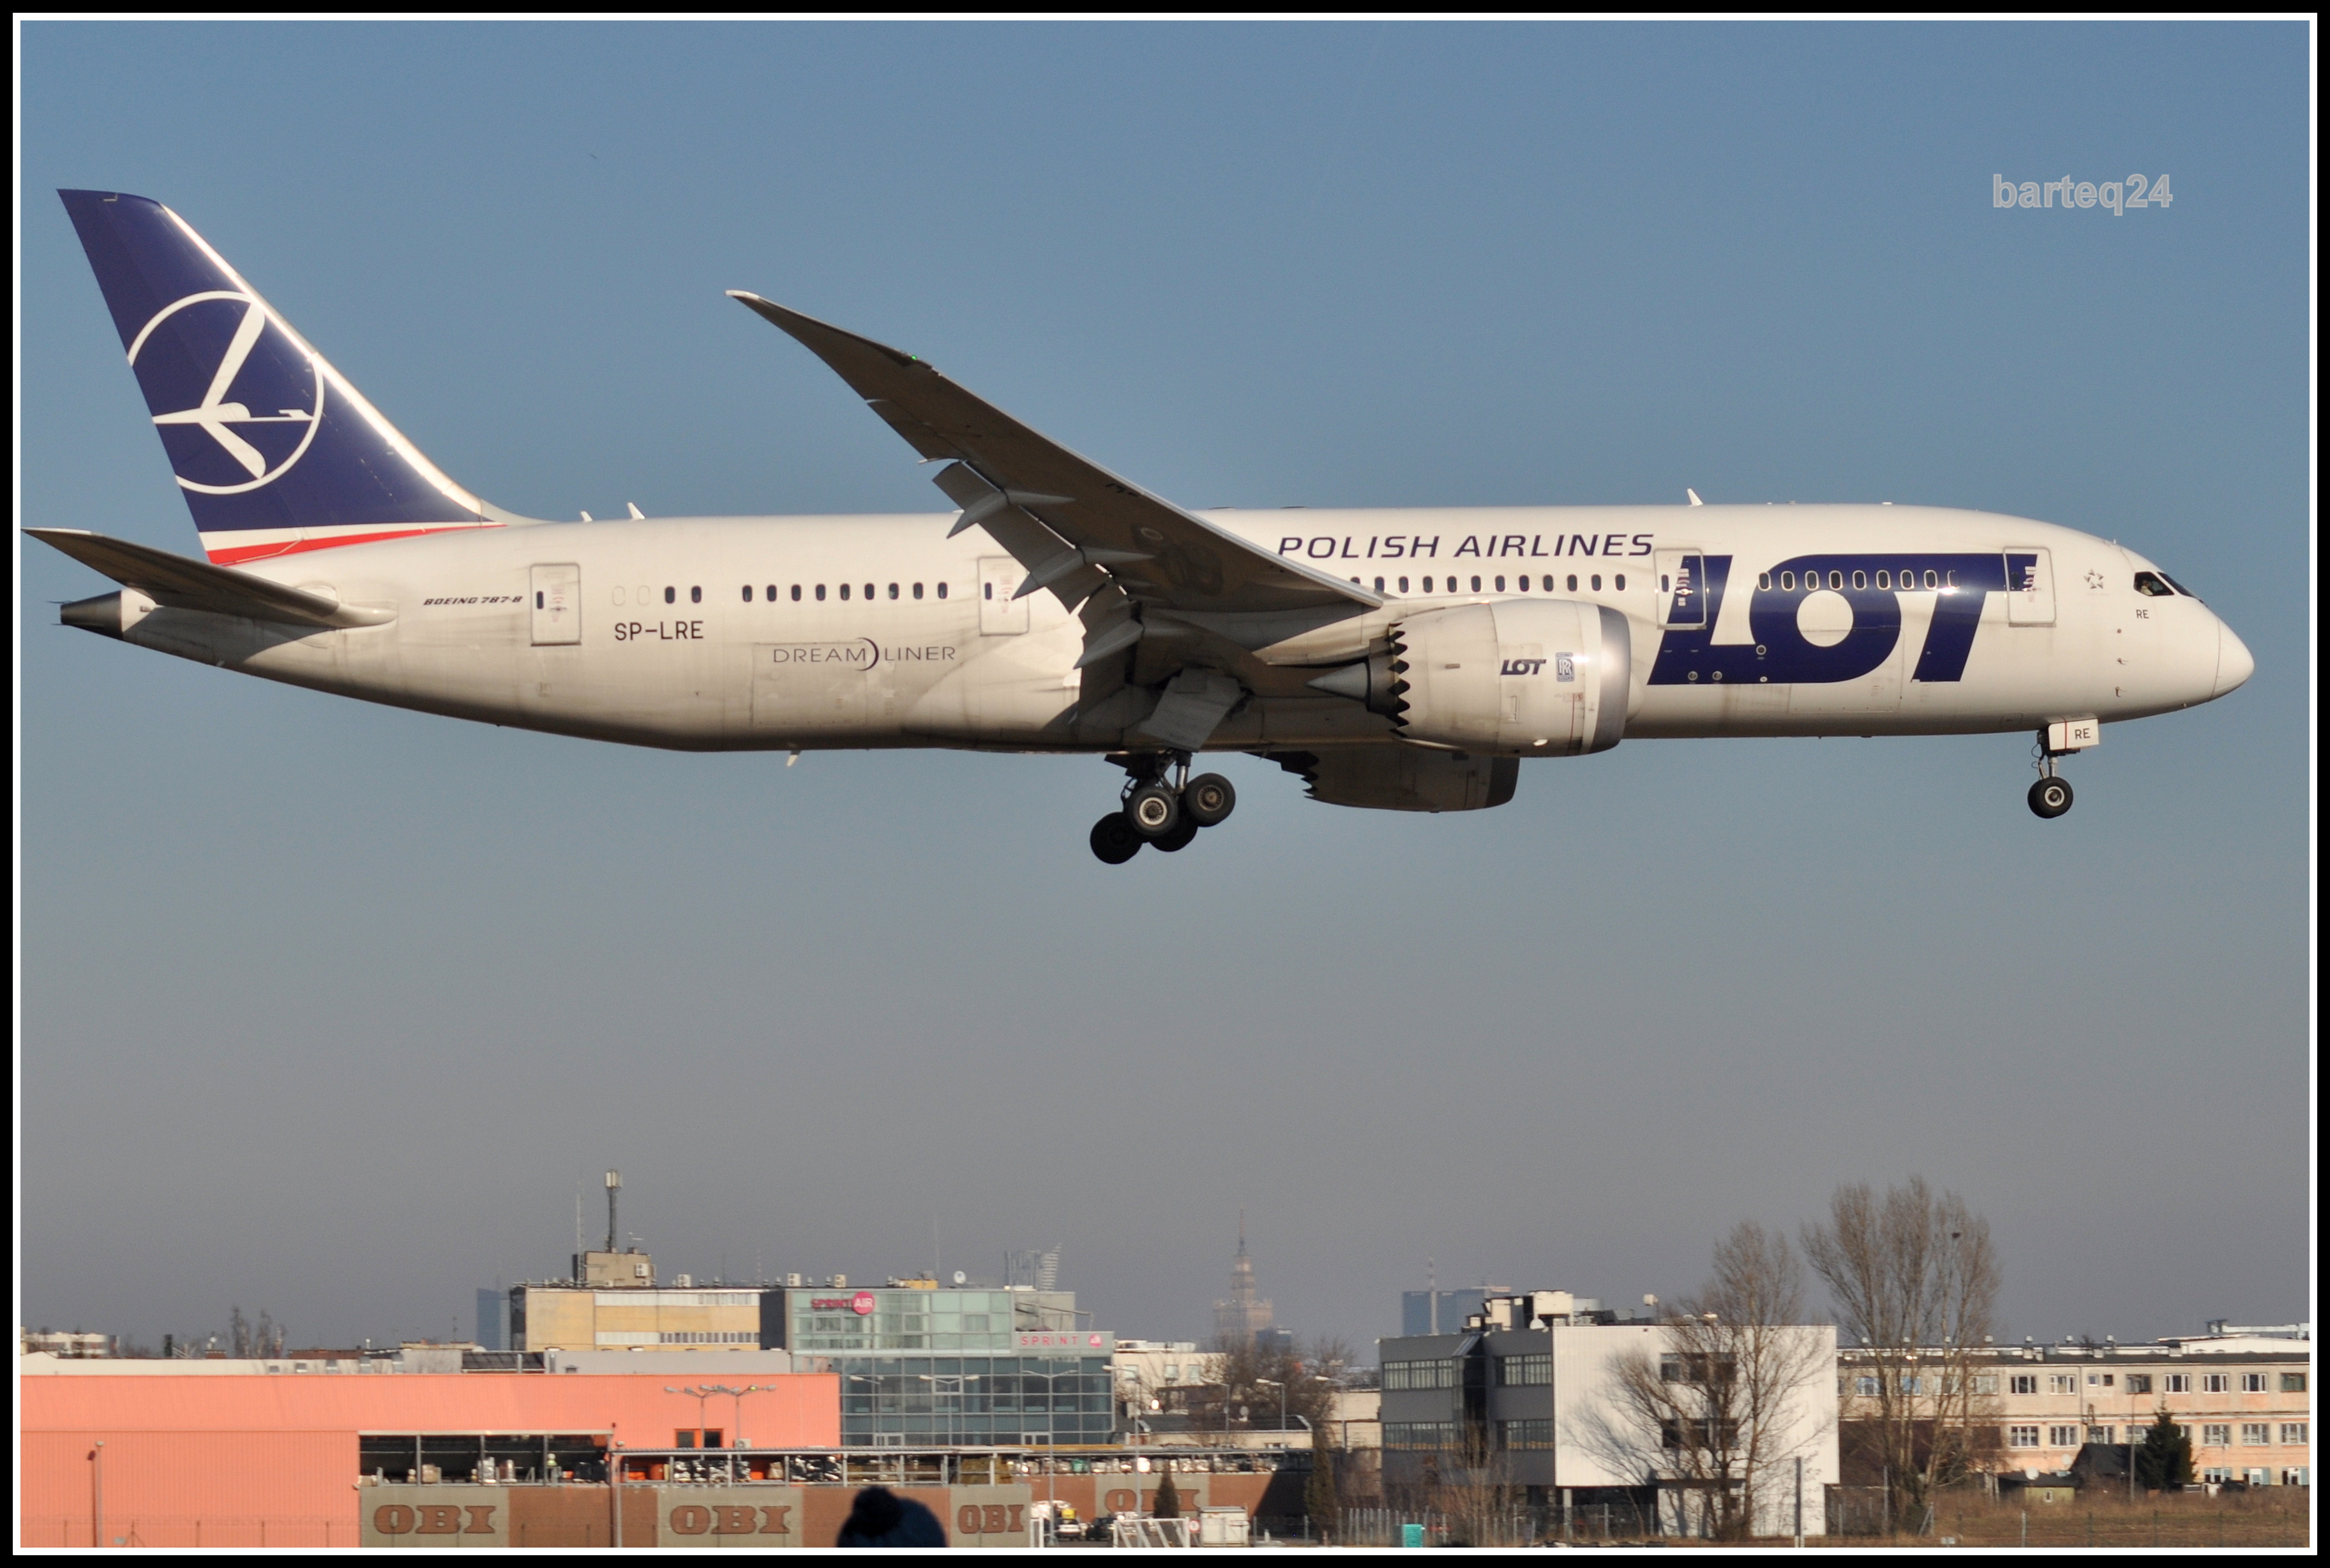
airplane, aircraft, europe, vehicle, airline, aviation, airliner, poland, europa, airbus, lot, polska, warsaw, warszawa, boeing, mazovia, mazowsze, epwa, lotniskochopina, chopinairport, polishairlines, polskielinielotnicze, dreamliner, 787, splre, cn35939, jet aircraft, airbus a330, boeing 787 dreamliner, boeing 777, boeing 767, air travel, boeing 757, atmosphere of earth, wide body aircraft, narrow body aircraft